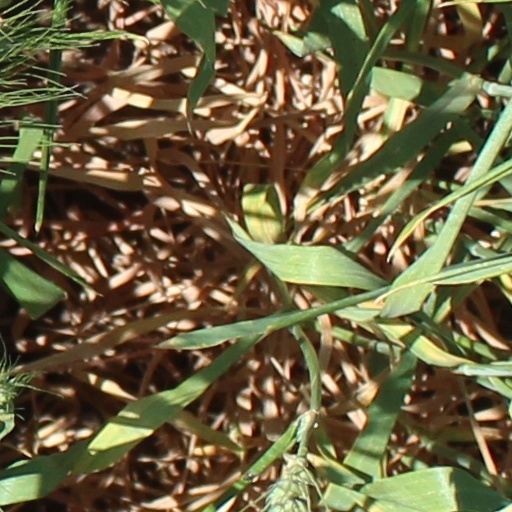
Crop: wheat